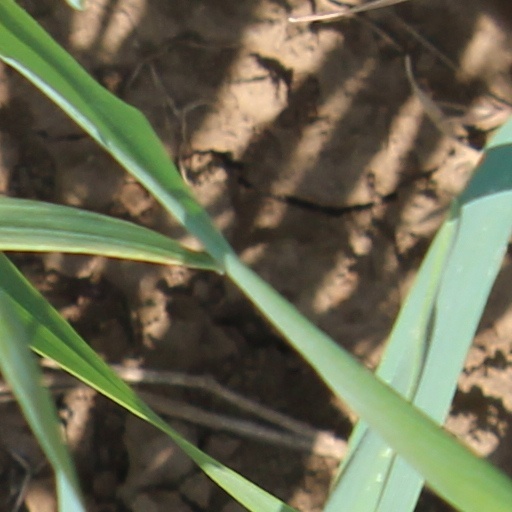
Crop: wheat